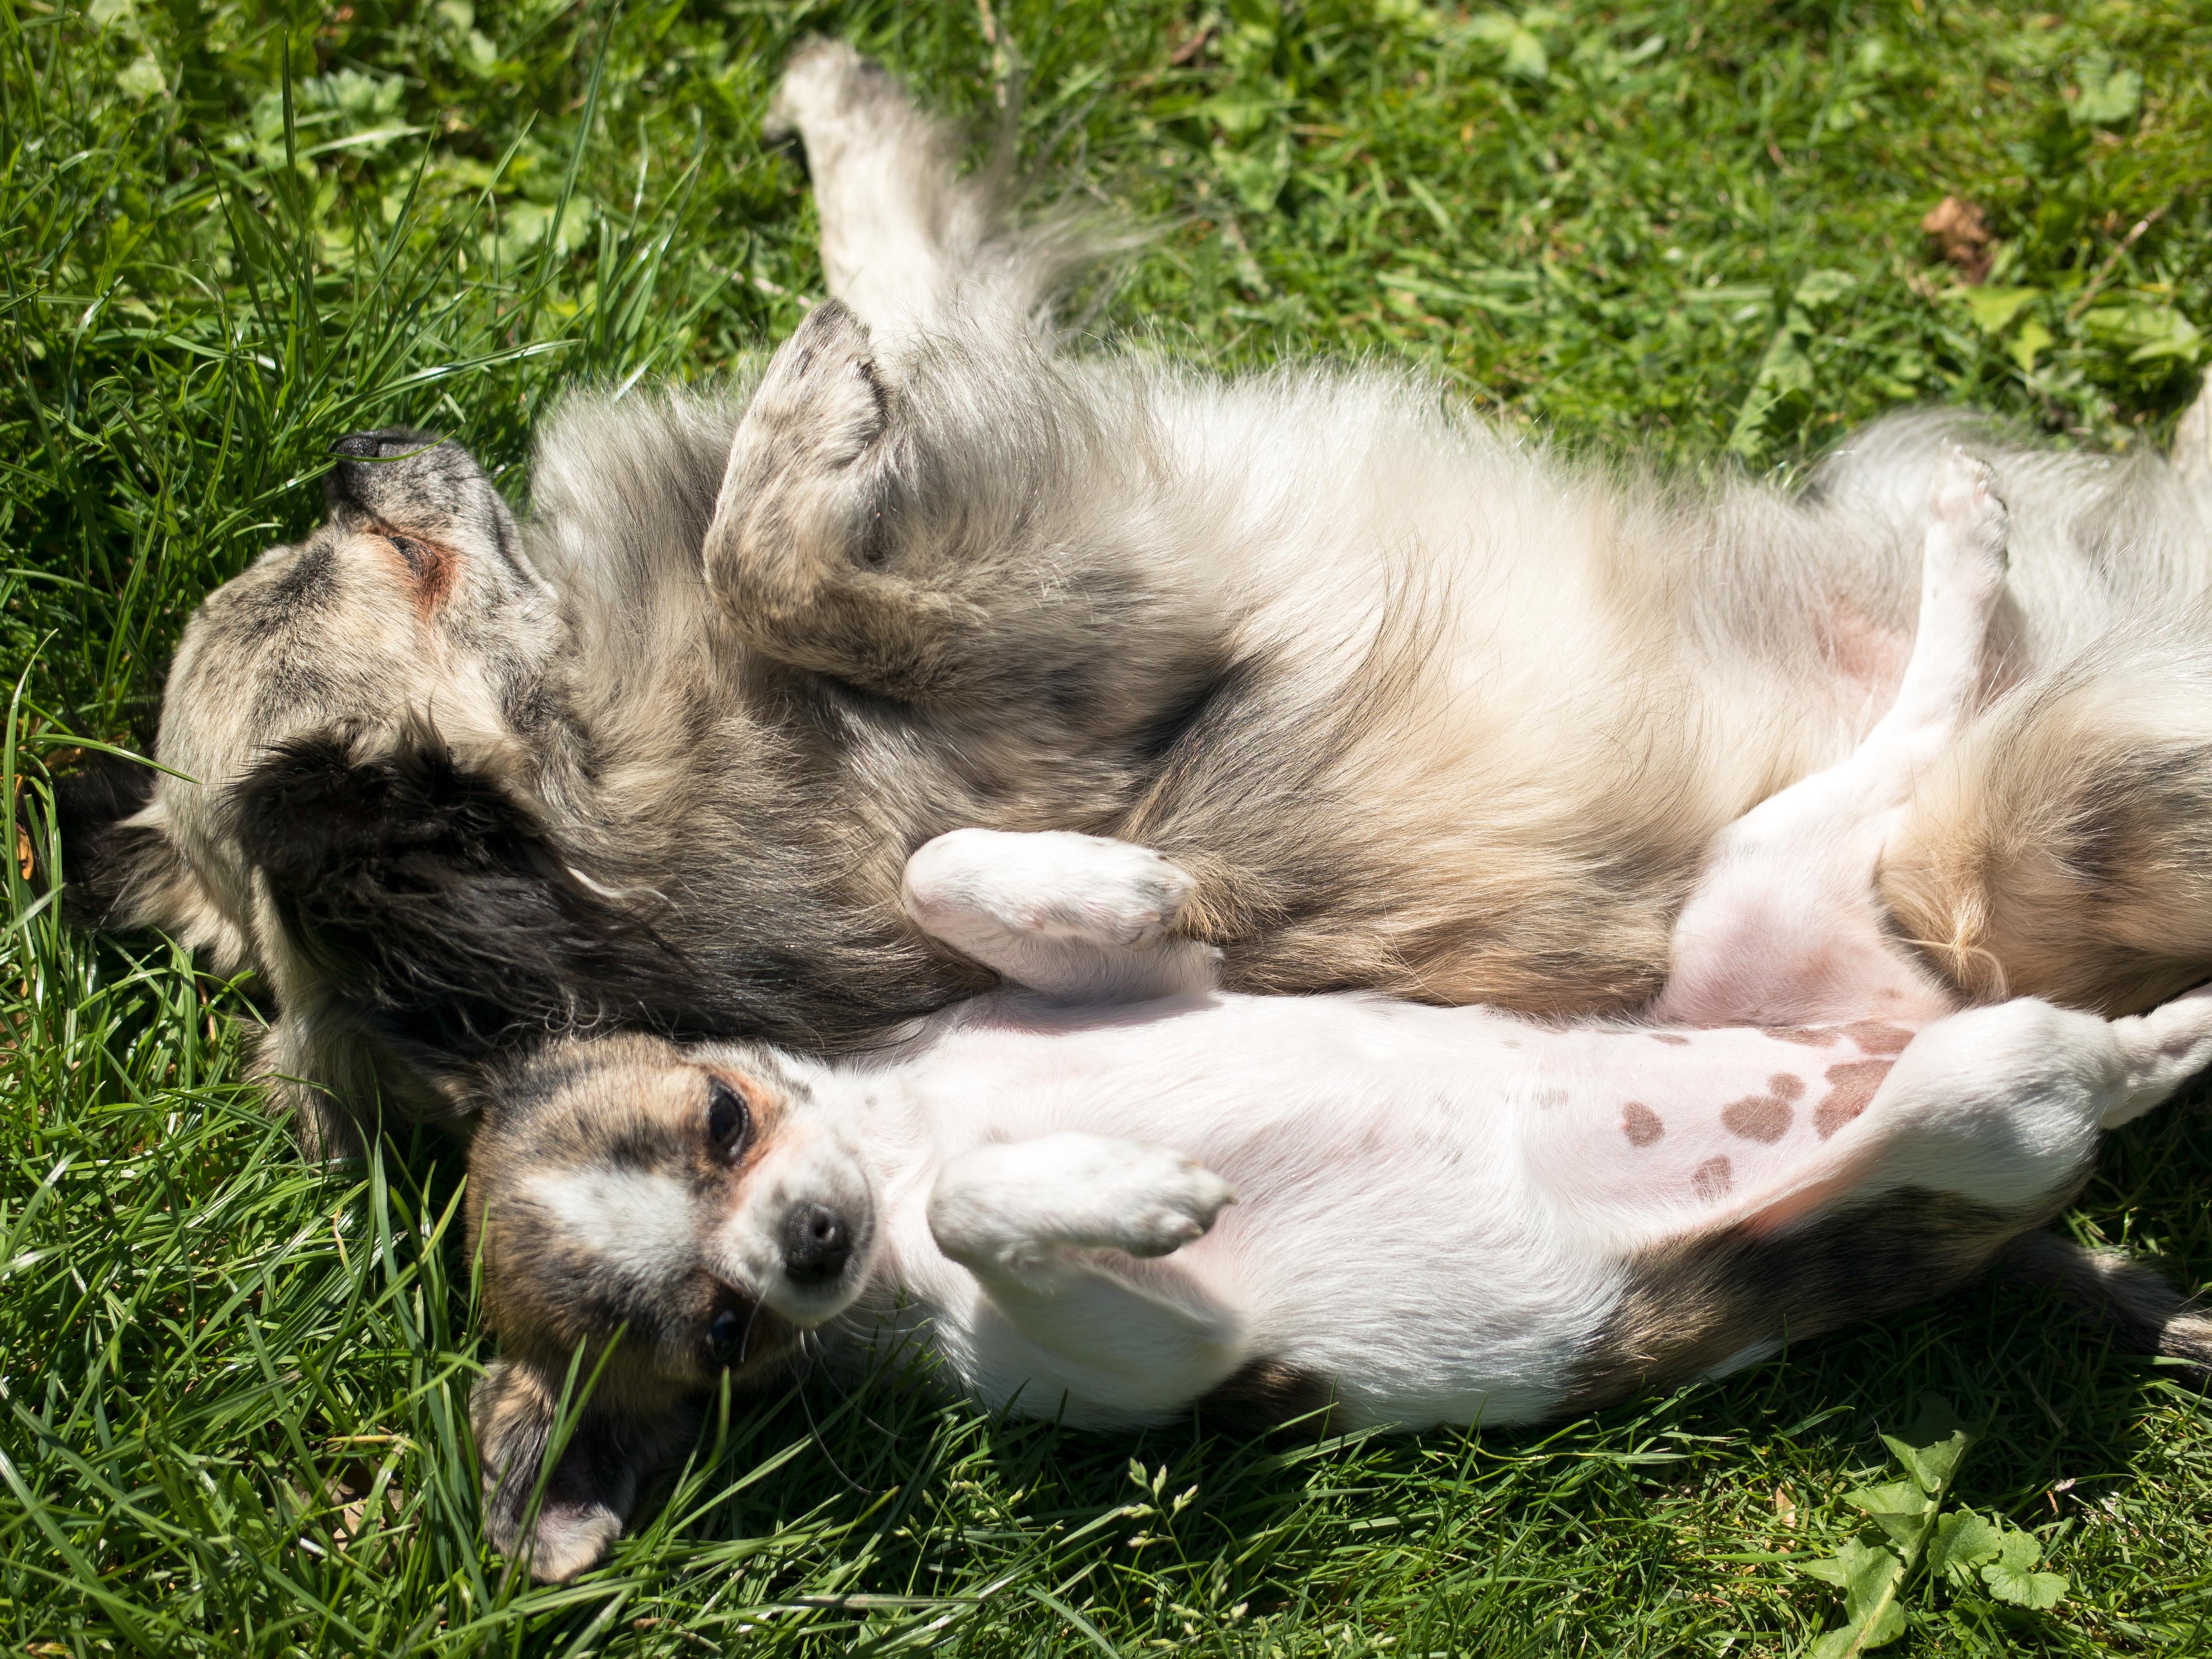
grass, meadow, play, puppy, dog, cute, young, small, father, mammal, baby, vertebrate, chihuahua, rush, daughter, young dog, small dog, chiwawa, dog like mammal